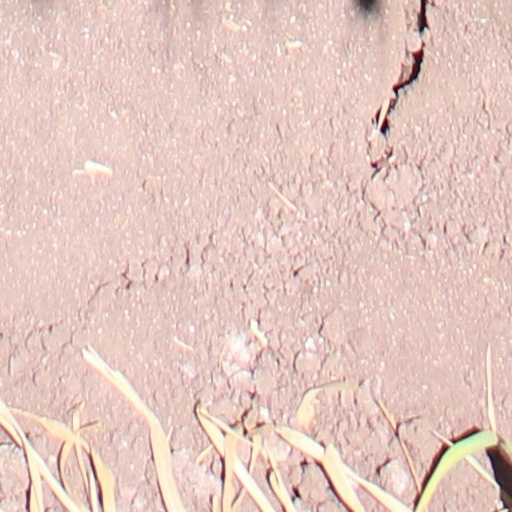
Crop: wheat